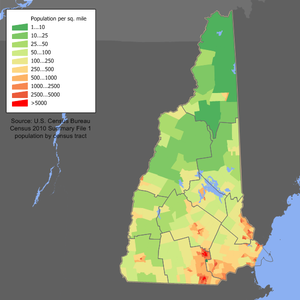
Le New Hampshire est un État des États-Unis situé dans la région de la Nouvelle-Angleterre, au nord-est du pays. Il est bordé à l'ouest par le Vermont, au nord par le Québec, à l'est par le Maine et l'océan Atlantique et au sud par le Massachusetts. Le nom « New Hampshire » provient de celui du comté du Hampshire, dans le Sud de l'Angleterre. Parmi les États américains, le New Hampshire se classe 44ᵉ pour ce qui est de la superficie de terres, 46ᵉ pour la superficie totale et 42ᵉ pour la population. Le fleuve Connecticut sert de frontière entre le New Hampshire et le Vermont. En 2019, sa population s'élève à 1 359 711 habitants.